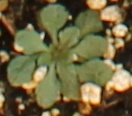
Label: Horseweed